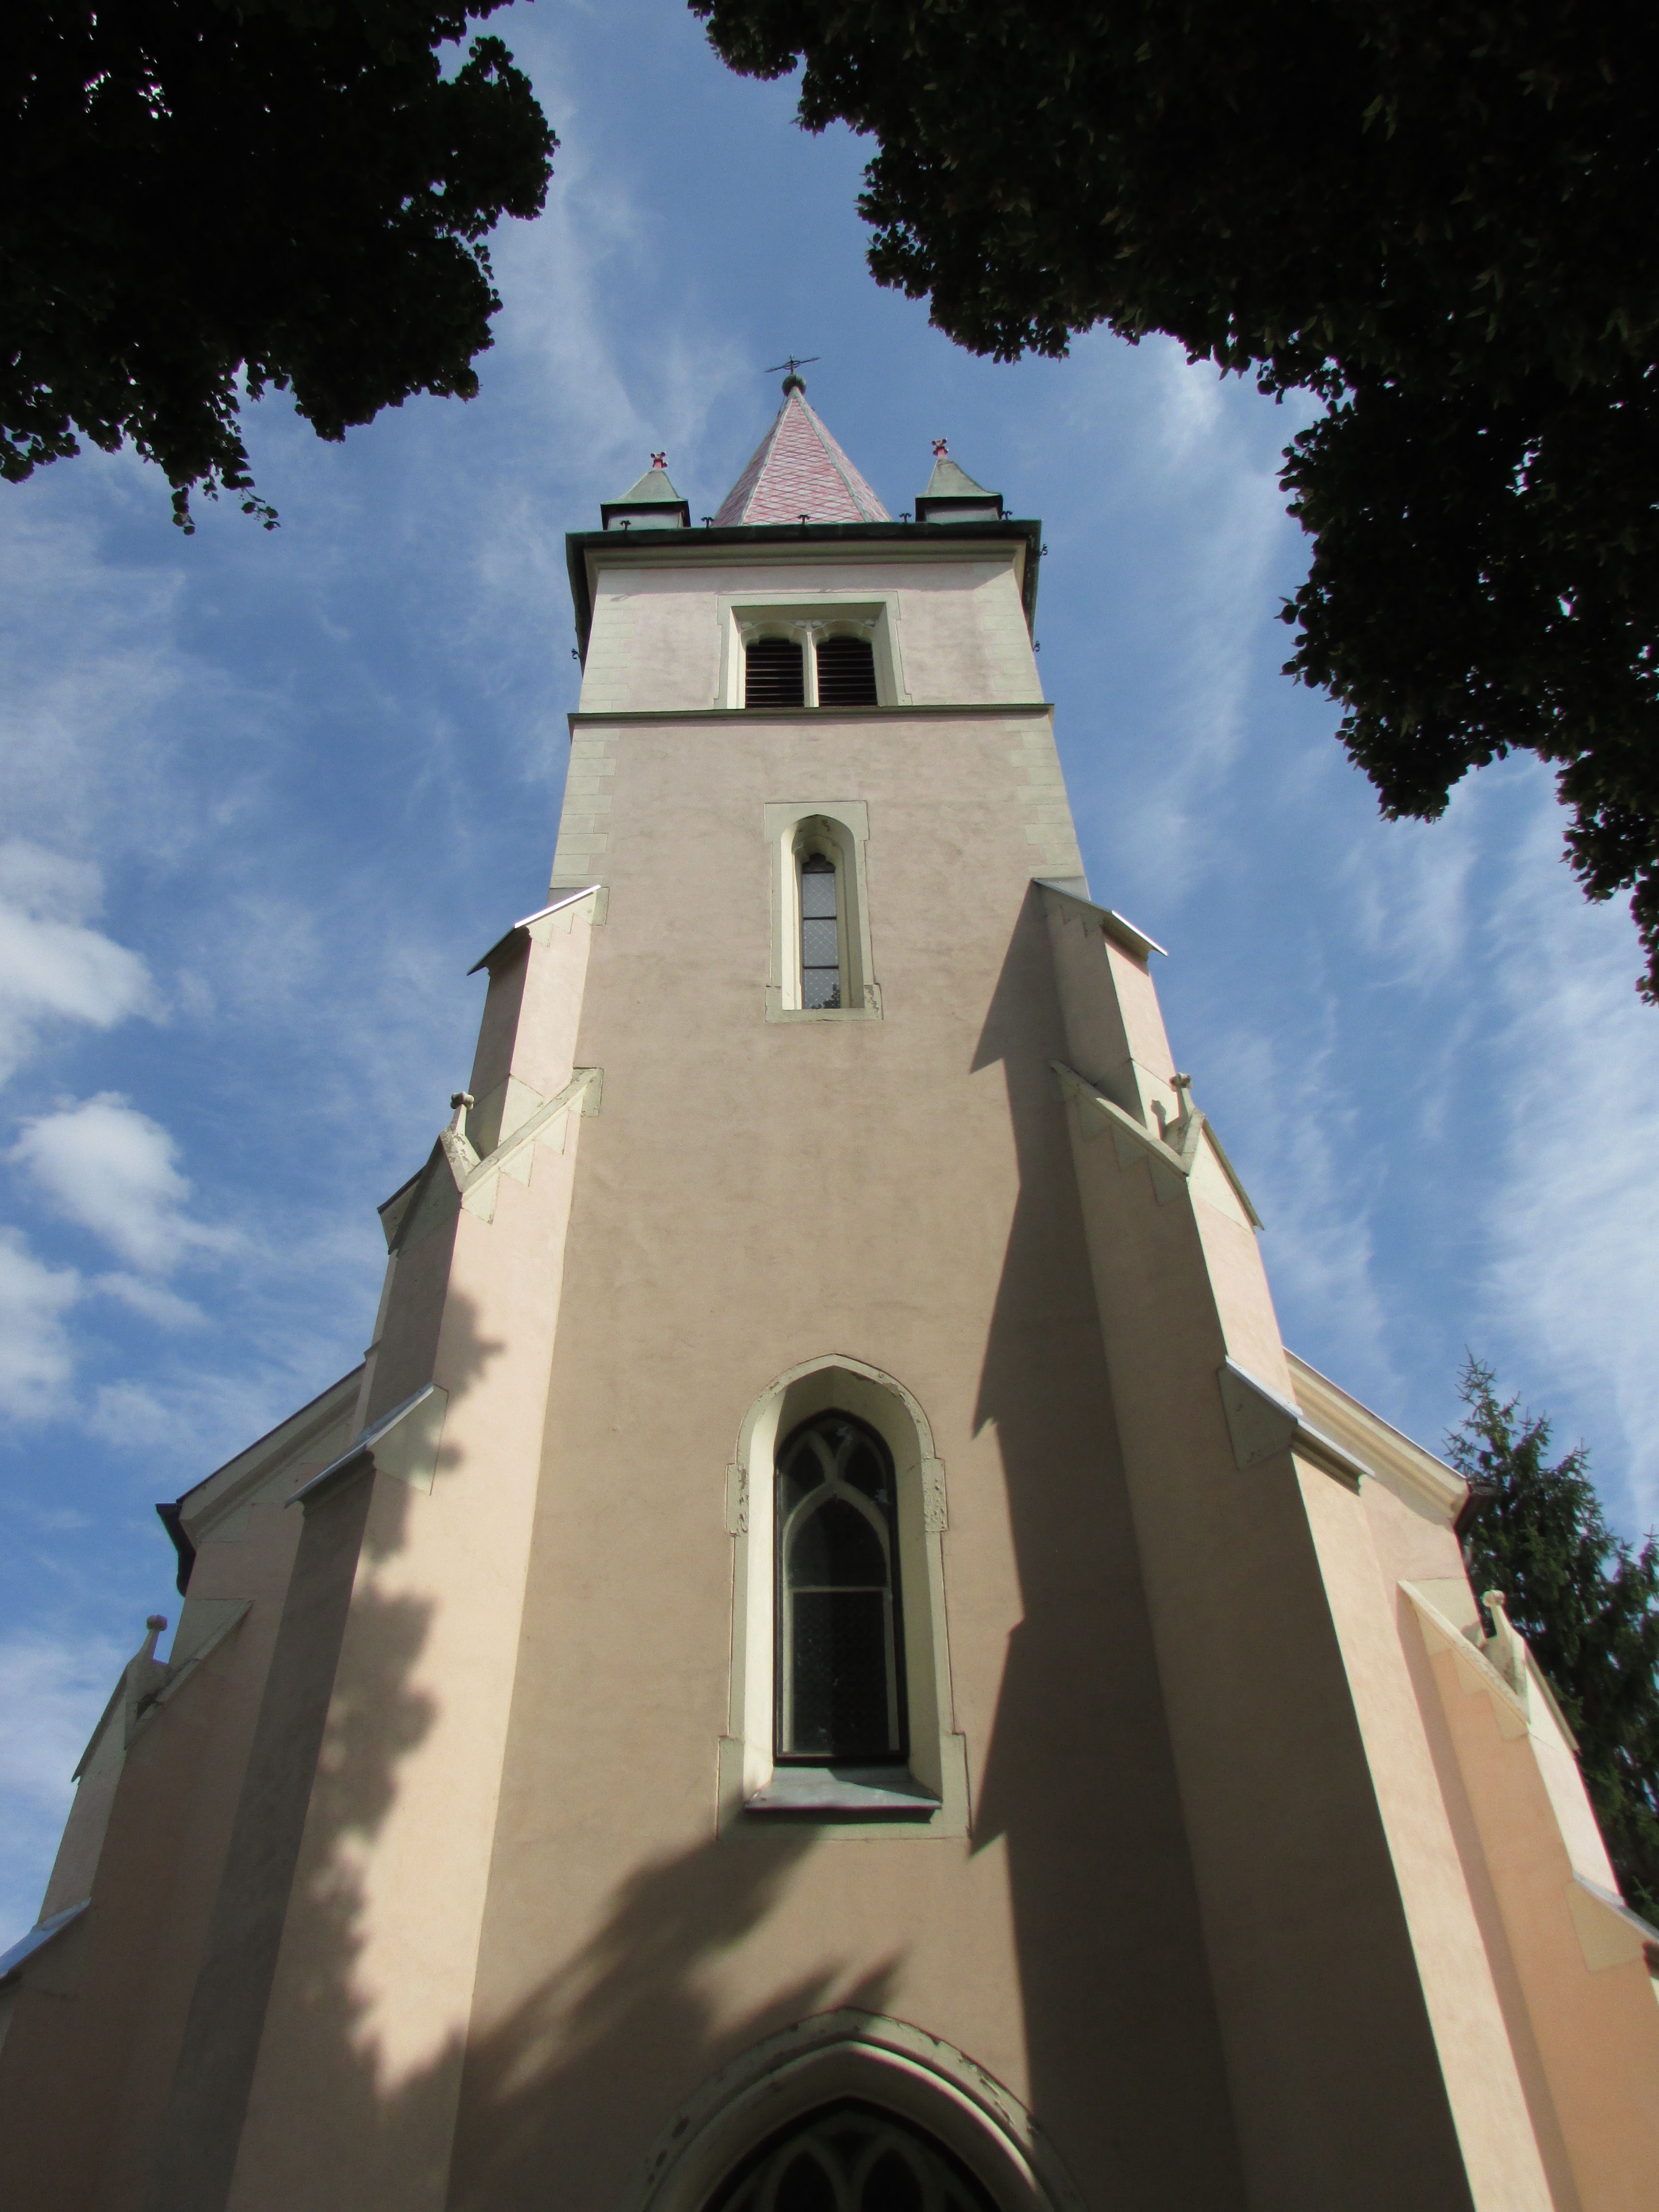
building, tower, church, chapel, place of worship, bell tower, spire, steeple, slovakia, zavar, spanish missions in california